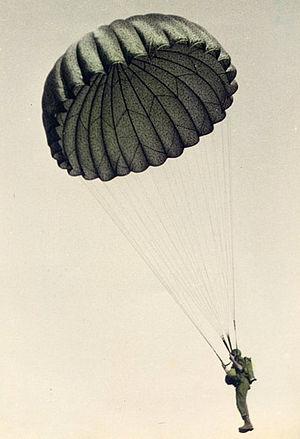
Algérie, 30 août 1944. 3e saut du sergent Simorre (4e compagnie). Photographie prise par le Sergent Guionnet. Photographie colorisée en 1948 par Mr Simorre. A noter la voilure camouflée et le port de ""rangers"". Collection Henri Simorre. Autorisation de publier la photographie via le site 1erbataillondechoc.com (Cf. http://www.1erbataillondechoc.com/t248p585-photos-bataillon-de-choc)"
Le bataillon de choc est une unité d'élite de l'Armée française formée en mai 1943 à Staoueli en Algérie. Entraîné au parachutisme et aux méthodes commandos, son but est d'apporter un soutien aux organisations de la Résistance française en vue de renforcer leur action. Tous les chasseurs sont volontaires et réunis autour d'une même doctrine rappelant leurs origines diverses. Elle est « puissance de la légion, légèreté du chasseur, chic du cavalier ».